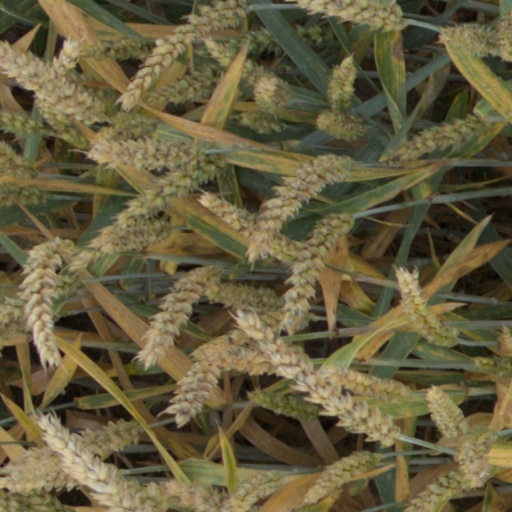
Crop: wheat